Trent Falls

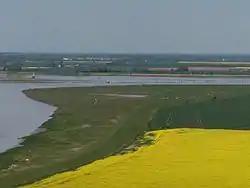
Alkborough Flats and Trent Falls

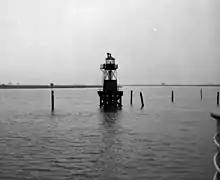
Apex Light as it appeared in 1974

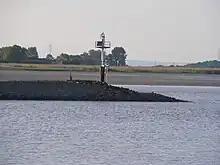
The more modern installation (taken in 2010)

Trent Falls is the confluence of the River Ouse and the River Trent which forms the Humber between Lincolnshire and the East Riding of Yorkshire in England.